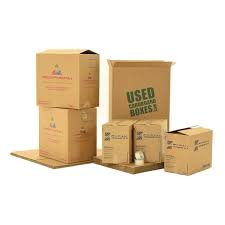
Label: cardboard